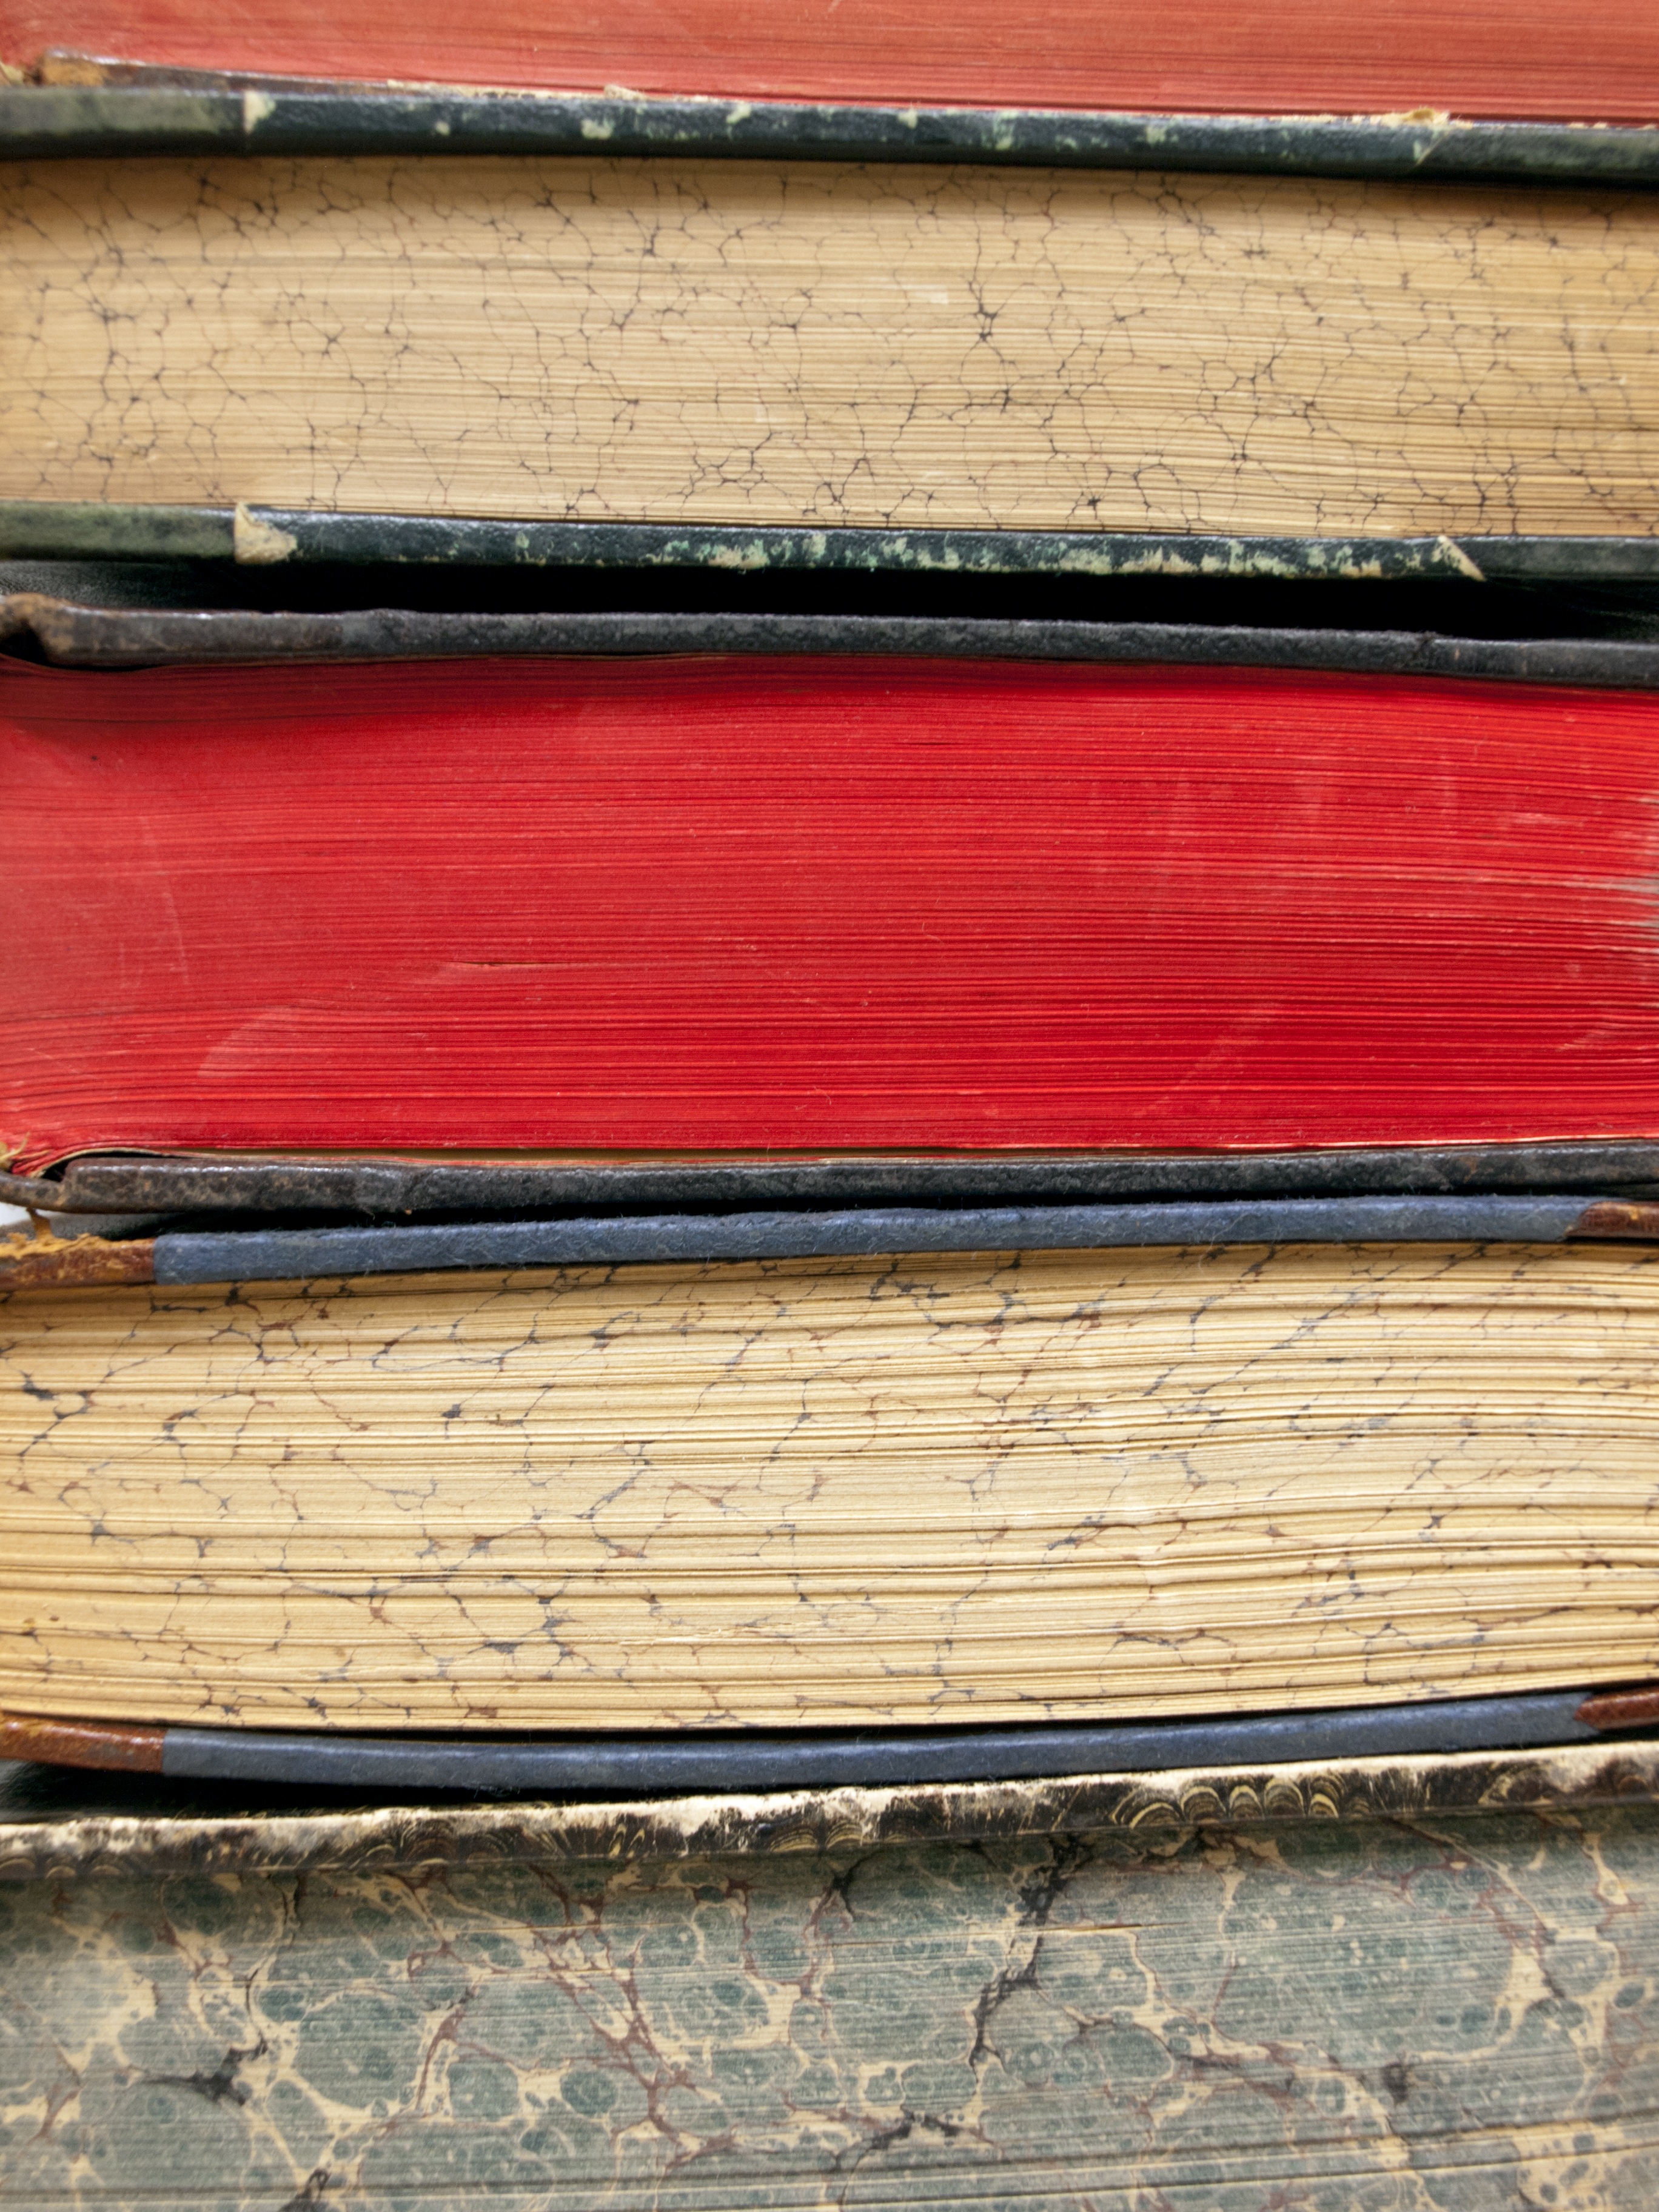
book, read, wood, texture, floor, window, old, wall, red, color, furniture, paper, close, old book, spine, pages, worn, books, bound, shape, used, antiquarian, flooring, used books, man made object, book section, window covering, wood stain